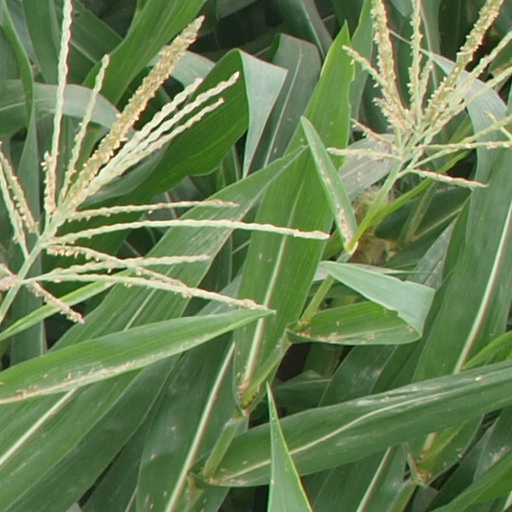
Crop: maize; corn